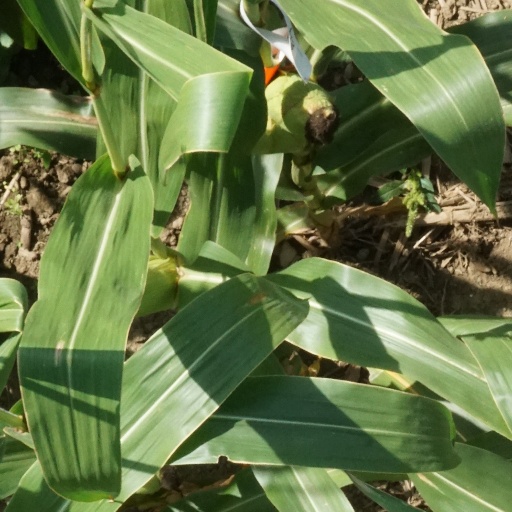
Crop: maize; corn